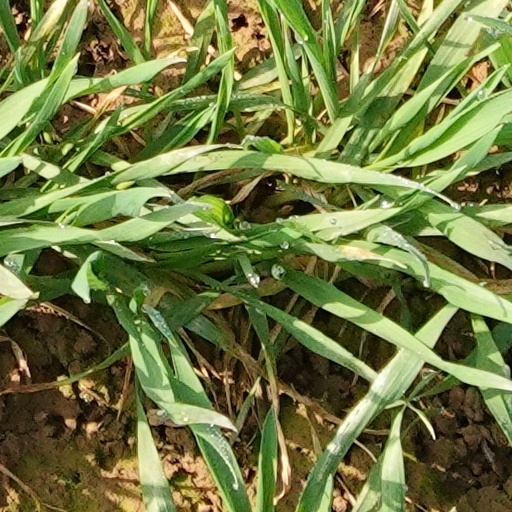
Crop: wheat